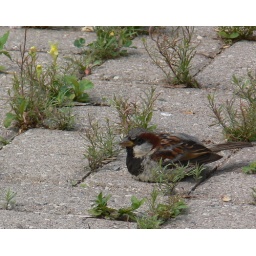
This male house sparrow was near the snack bar, out of the wind, sitting on the warm patio stones.